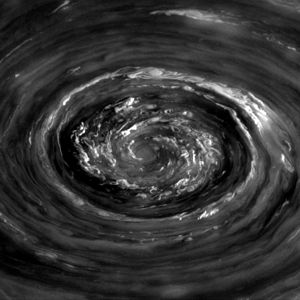
Saturns heksagon / Billedgalleri
Saturns heksagon er et vedvarende heksagonalt mønster i skyene på Saturns nordpol. Heksagonen roterer rundt om den nordlige polarhvirvel ved ca. 78 grader nordlig bredde. Den blev opdaget af Voyager 1 i 1980 og bekræftet af Cassini i 2006.